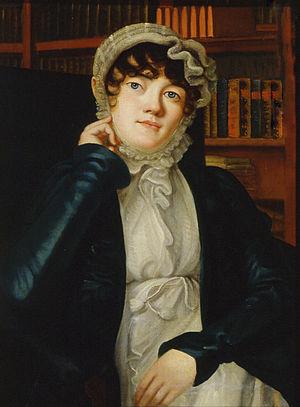
Caroline Karlovna Pavlova, née Caroline Ianich le 10 juillet 1807 à Iaroslavl, morte le 2 décembre 1893 à Dresde, est une poétesse russe, traductrice en allemand. Son nom était autrefois germanisé en Carolina von Pawloff.